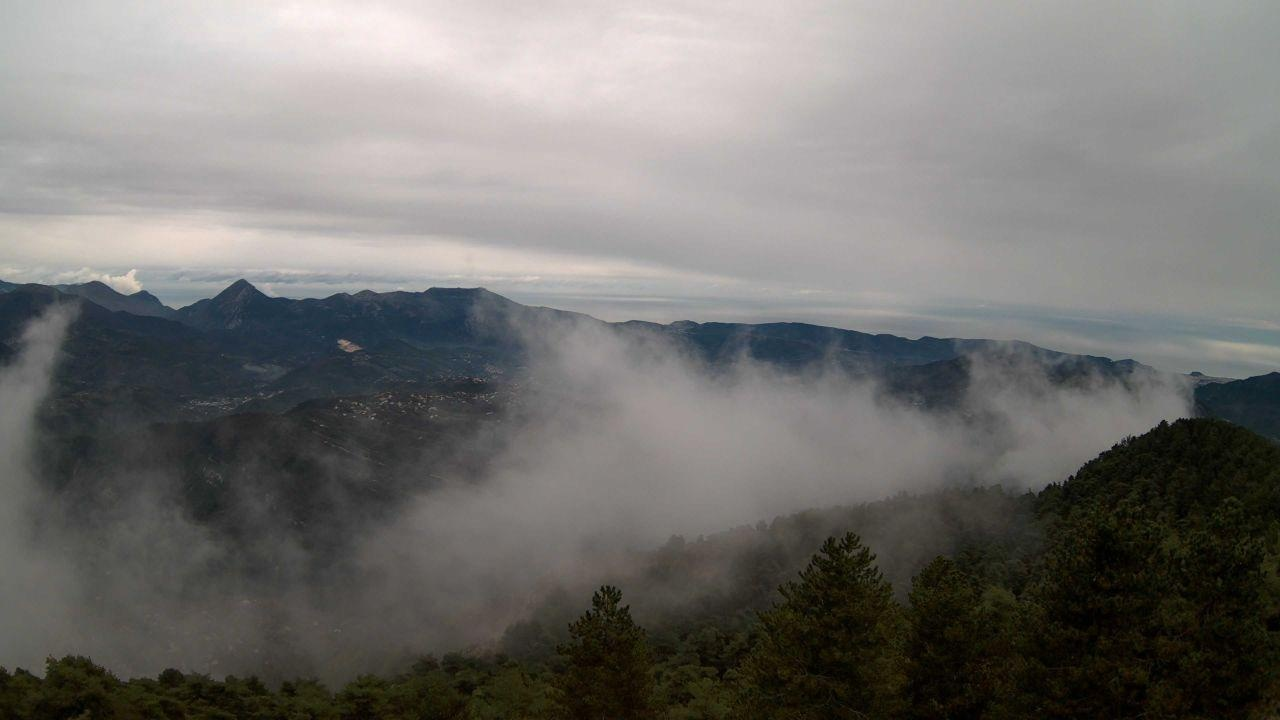
Fire: no
Smoke: no